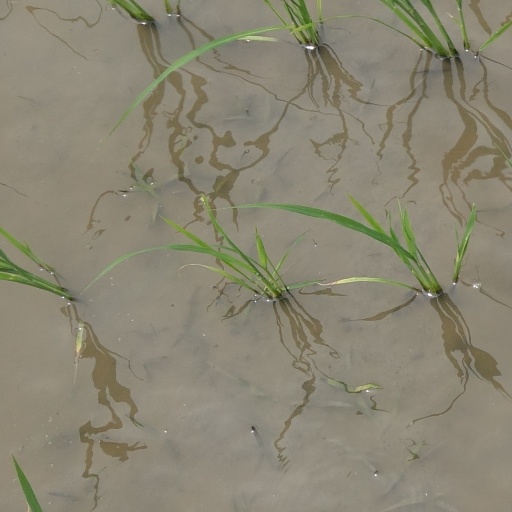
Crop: rice